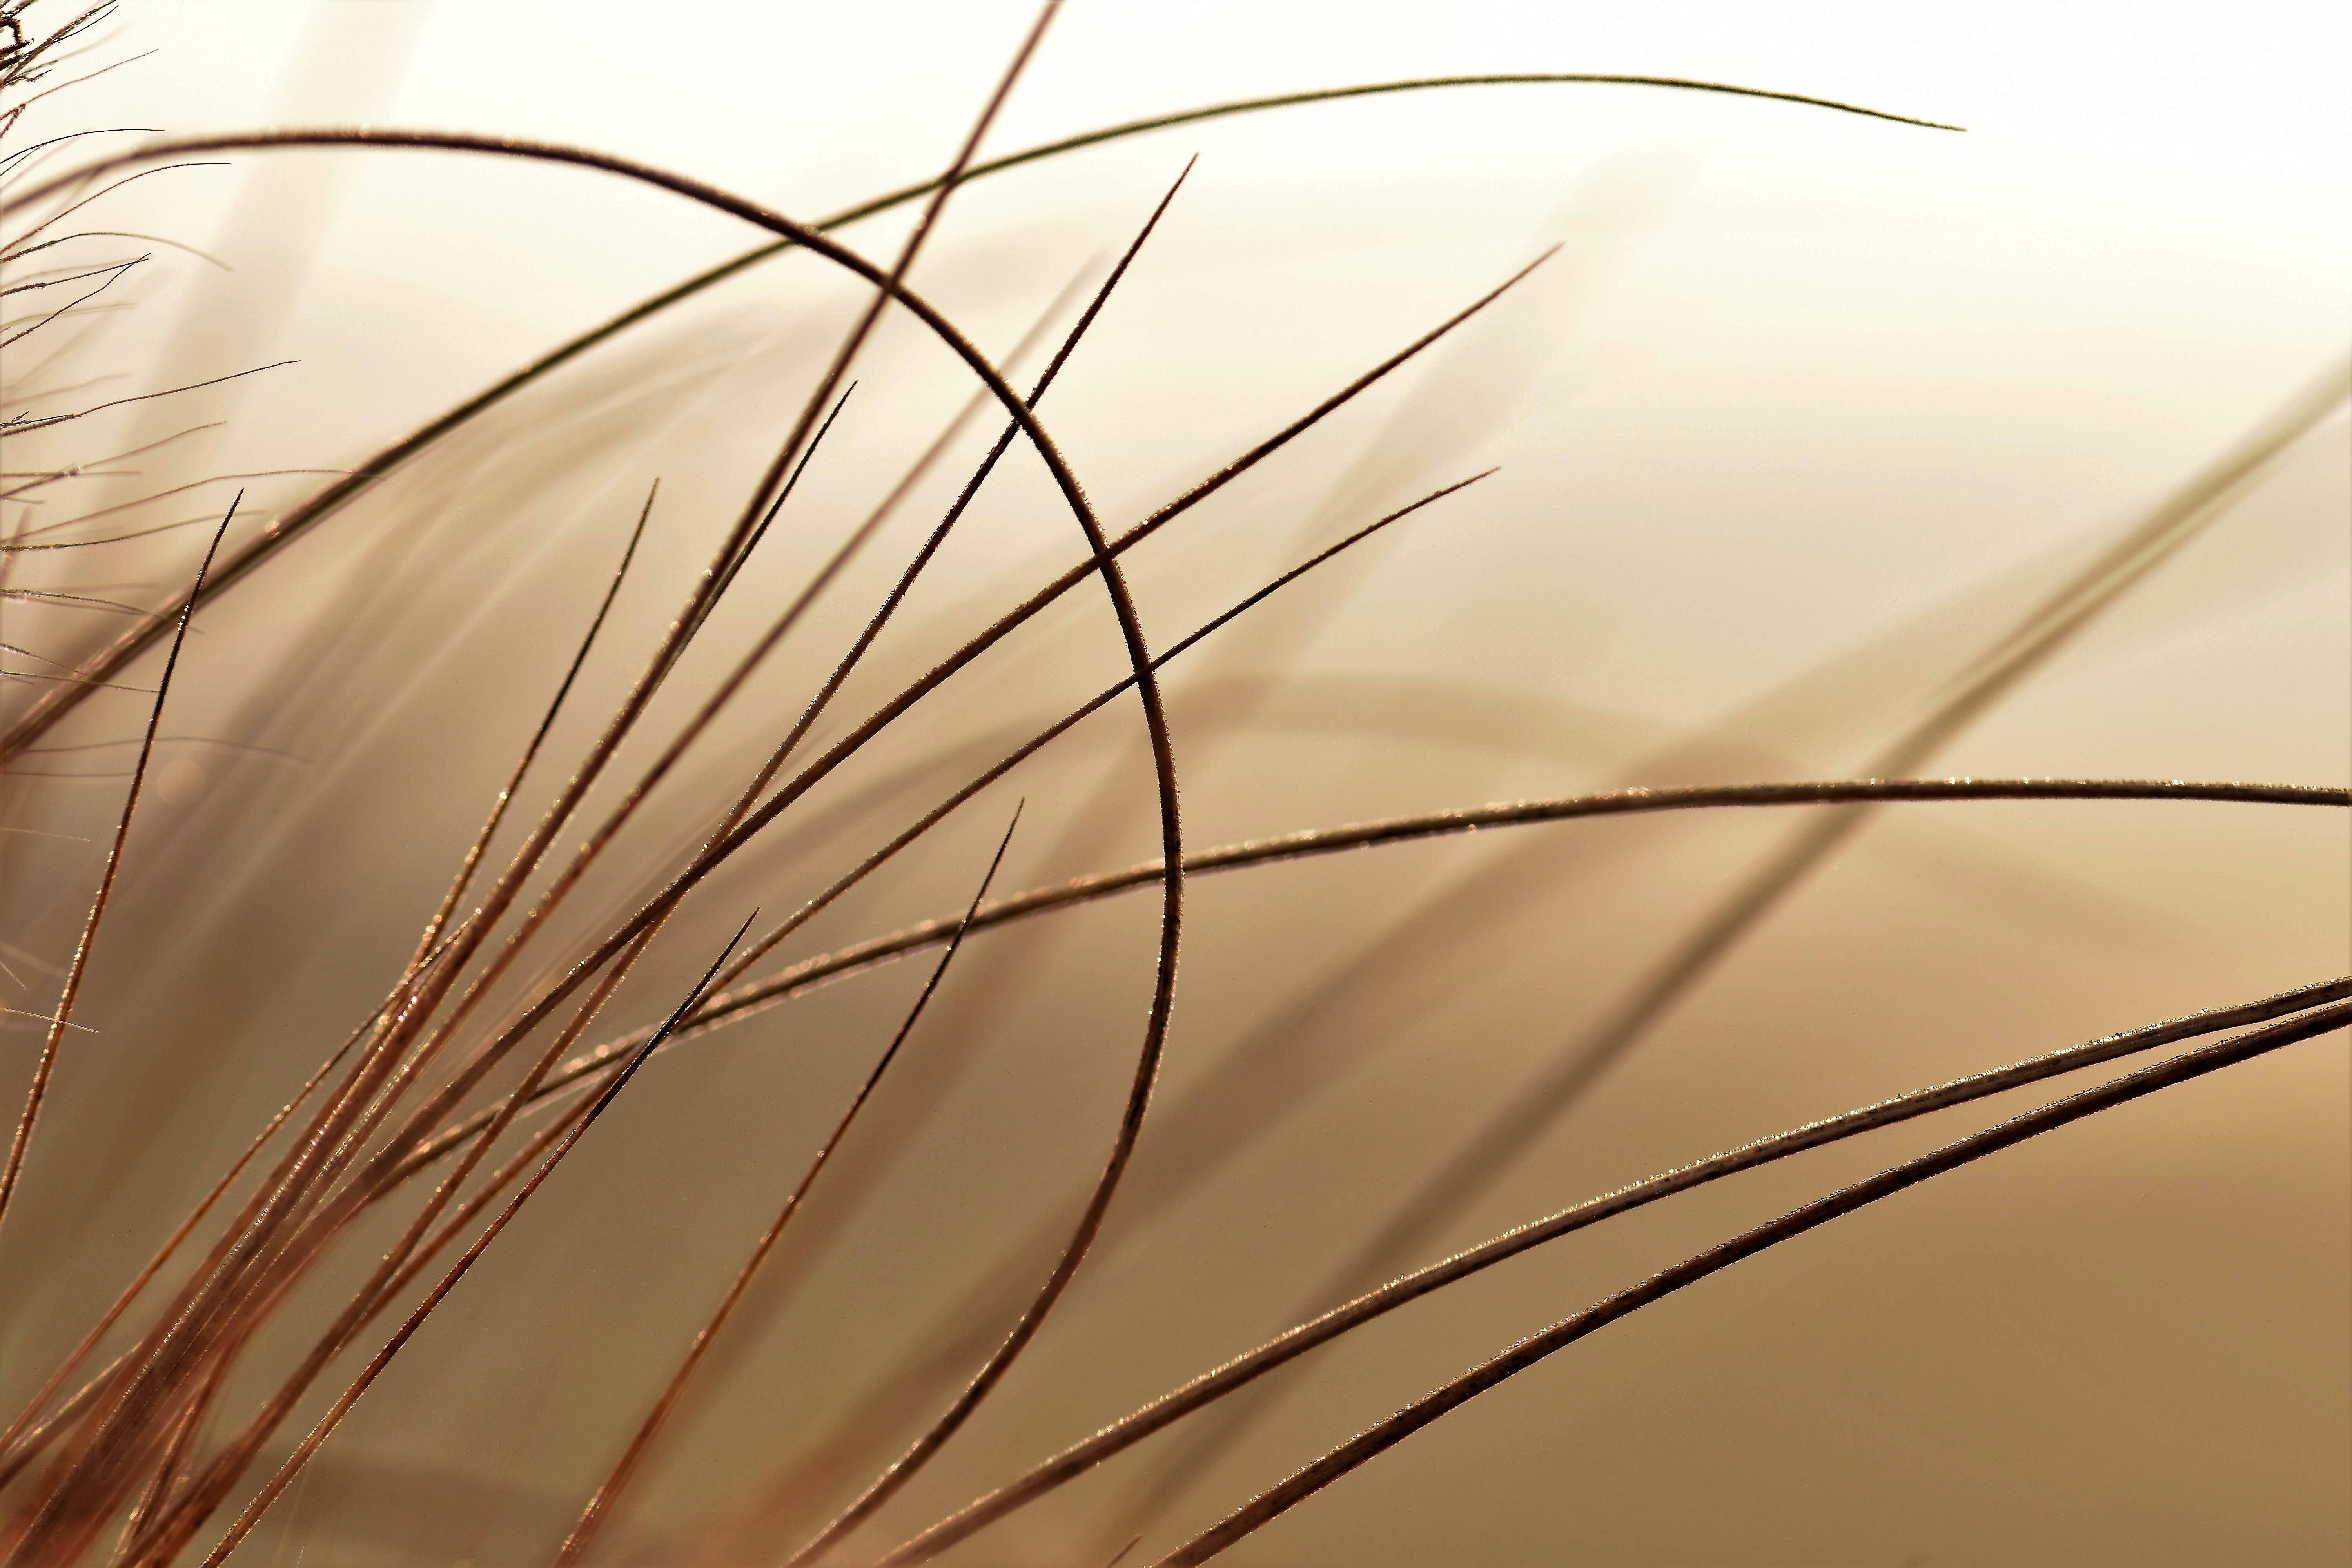
landscape, nature, grass, sand, branch, wing, plant, sky, sun, fog, field, meadow, wheat, sunlight, morning, leaf, line, close up, blade of grass, autumn mood, light beam, mood, shape, wintry, hoarfrost, sunbeam, grasses, back light, macro photography, grass family